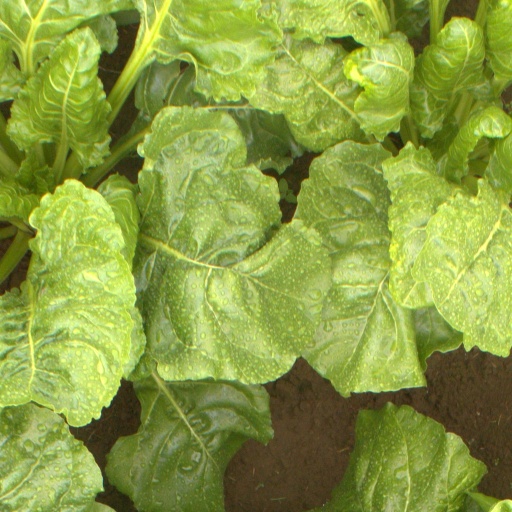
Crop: sugar beet